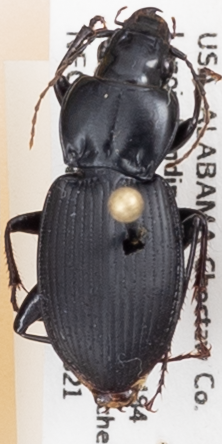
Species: Cyclotrachelus convivus
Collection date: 2017-06-21
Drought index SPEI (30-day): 2.09
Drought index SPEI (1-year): -0.256
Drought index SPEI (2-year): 0.354